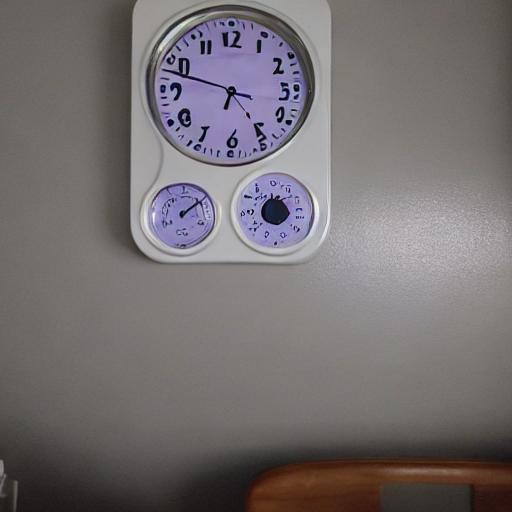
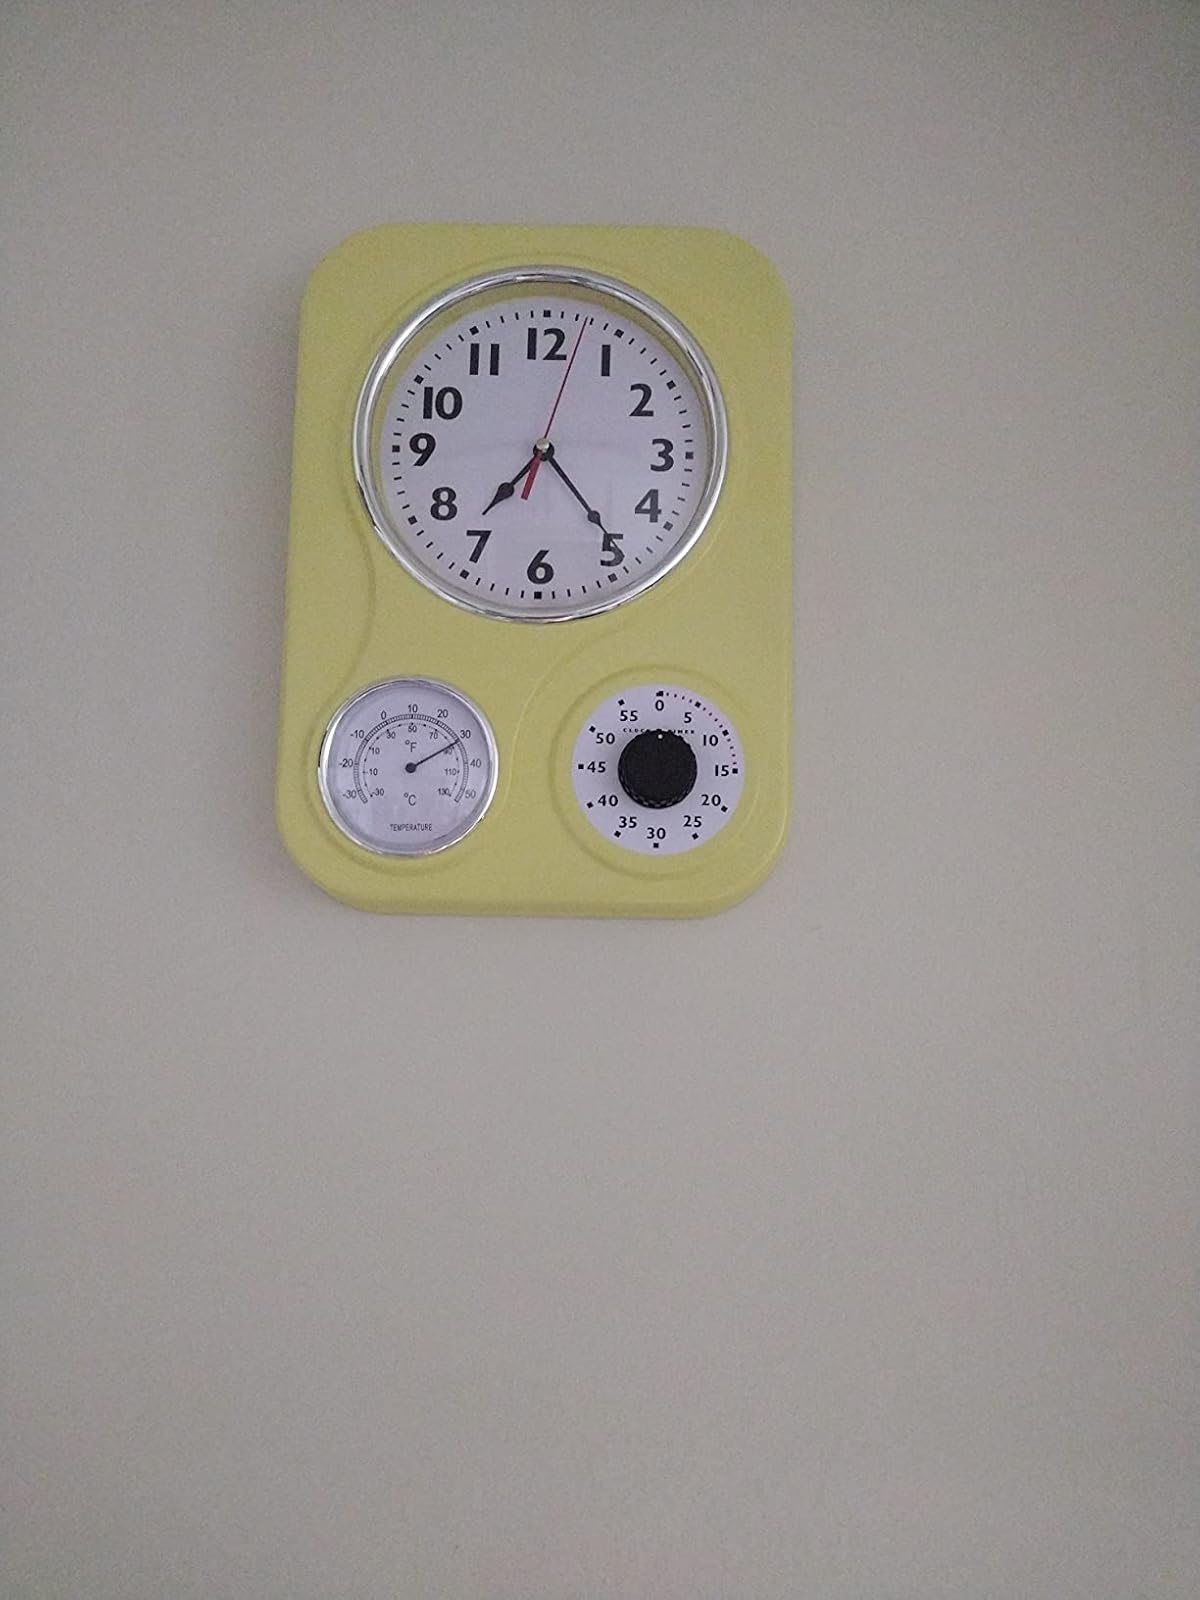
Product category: clock
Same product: no